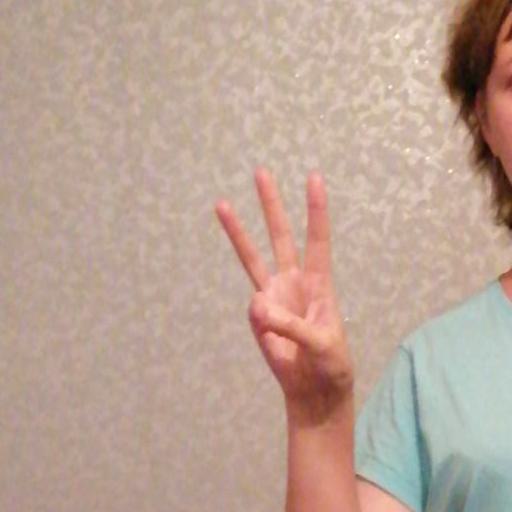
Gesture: three